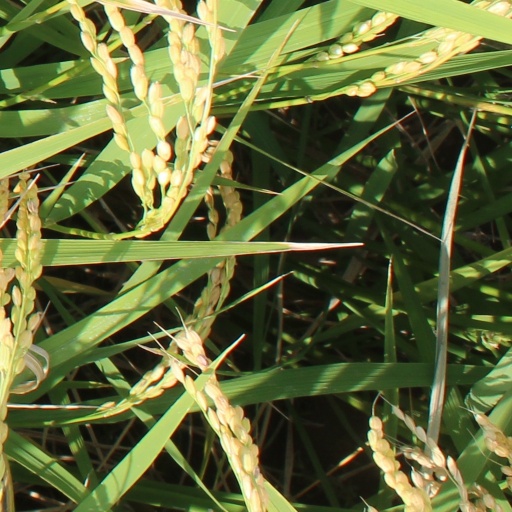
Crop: rice